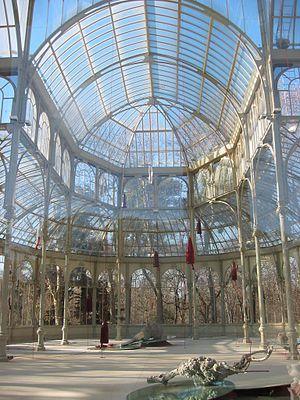
Le palais de cristal est une structure faite de verre et de métal, située dans le parc du Retiro à Madrid. Il a été construit en 1887 pour accueillir une exposition de la faune et de la flore des Philippines. Son architecte fut Ricardo Velázquez Bosco.